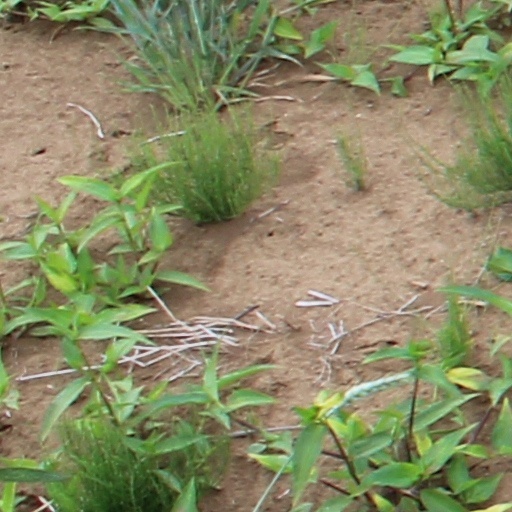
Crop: wheat